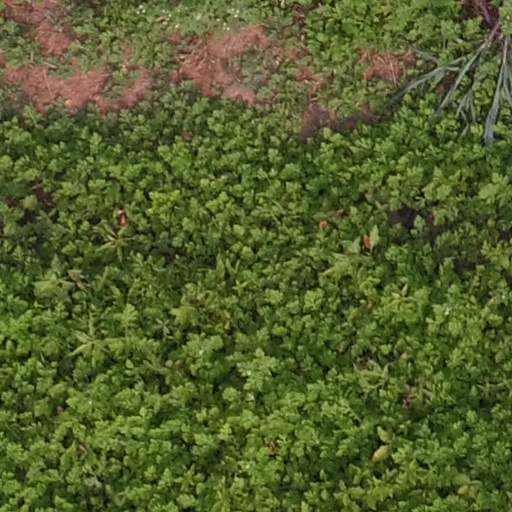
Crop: maize; corn